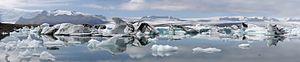
Panorama du lac glaciaire de Jökulsárlón en Islande. Italiano: Panorama del lago di origine glaciale Jökulsárlón, in Islanda. Русский: Панорама ледникового озера Ёкюльсаурлоун в Исландии Українська: Панорама льодовикового озера Екюльсаурлоун в Ісландії 中文: 冰岛最大的冰川湖冰河湖（Jökulsárlón）全景。
La Jökulsárlón, toponyme islandais signifiant littéralement en français « lagune du glacier », est le plus connu et le plus grand des lacs proglaciaires en Islande. Il se trouve au sud du glacier Vatnajökull entre le parc national du Vatnajökull et la ville de Höfn. Apparu entre 1934 et 1935, sa superficie est d'environ 18 km² actuellement. Sa profondeur maximale de 260 mètres lui donne la première place entre les lacs les plus profonds du pays. Près de la Jökulsárlón se trouvent deux autres lacs proglaciaires, la Fjallsárlón et la Breiðárlón.